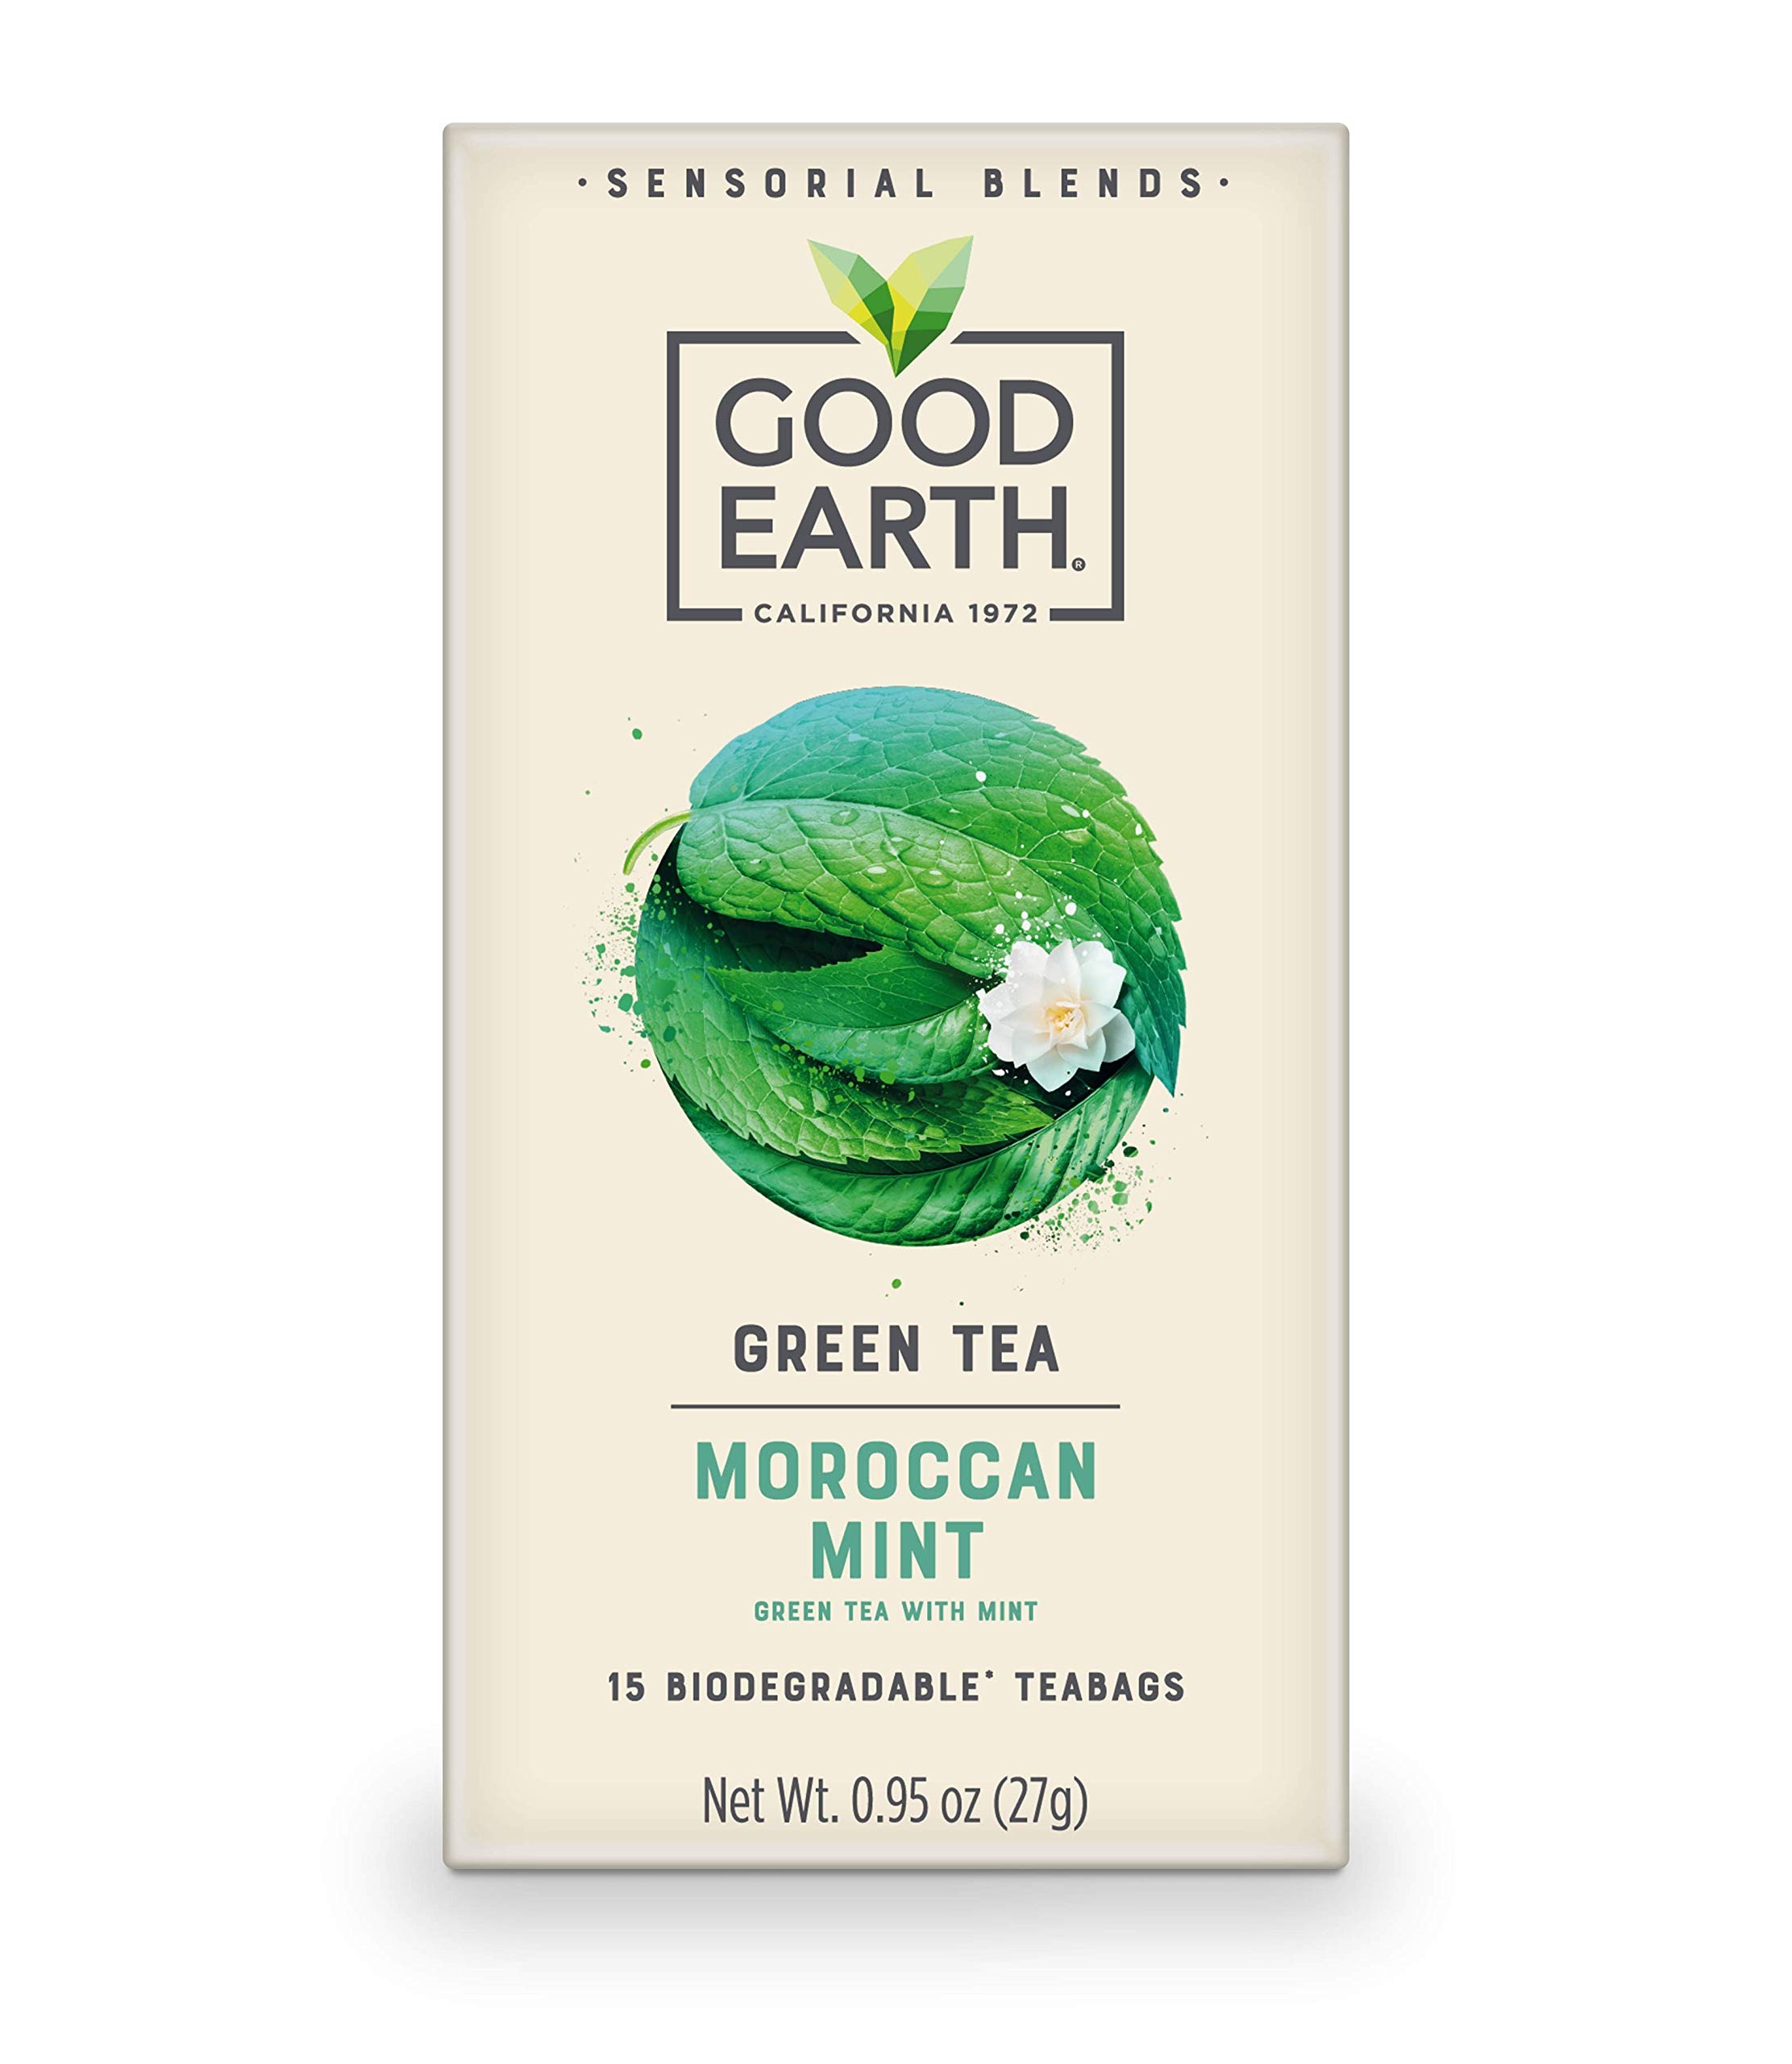
Item Name: Good Earth Sensorials Moroccan Mint Green Tea 15 ct Box
Bullet Point 1: A refreshing mix of green tea and lively spearmint, invoking the thoughts and memories of Marrakesh.
Bullet Point 2: Green tea with mint. No artificial flavors, colors, or ingredients.
Bullet Point 3: Good Earth Tea. Born in California in 1972. Born to be bold!
Bullet Point 4: Recyclable carton. Rainforest Alliance Certified. Member of the Ethical Tea Partnership.
Bullet Point 5: Directions: 12oz boiling water + 1 teabag + steep 3 mins + enjoy!
Value: 15.0
Unit: Count

Price: 10.99